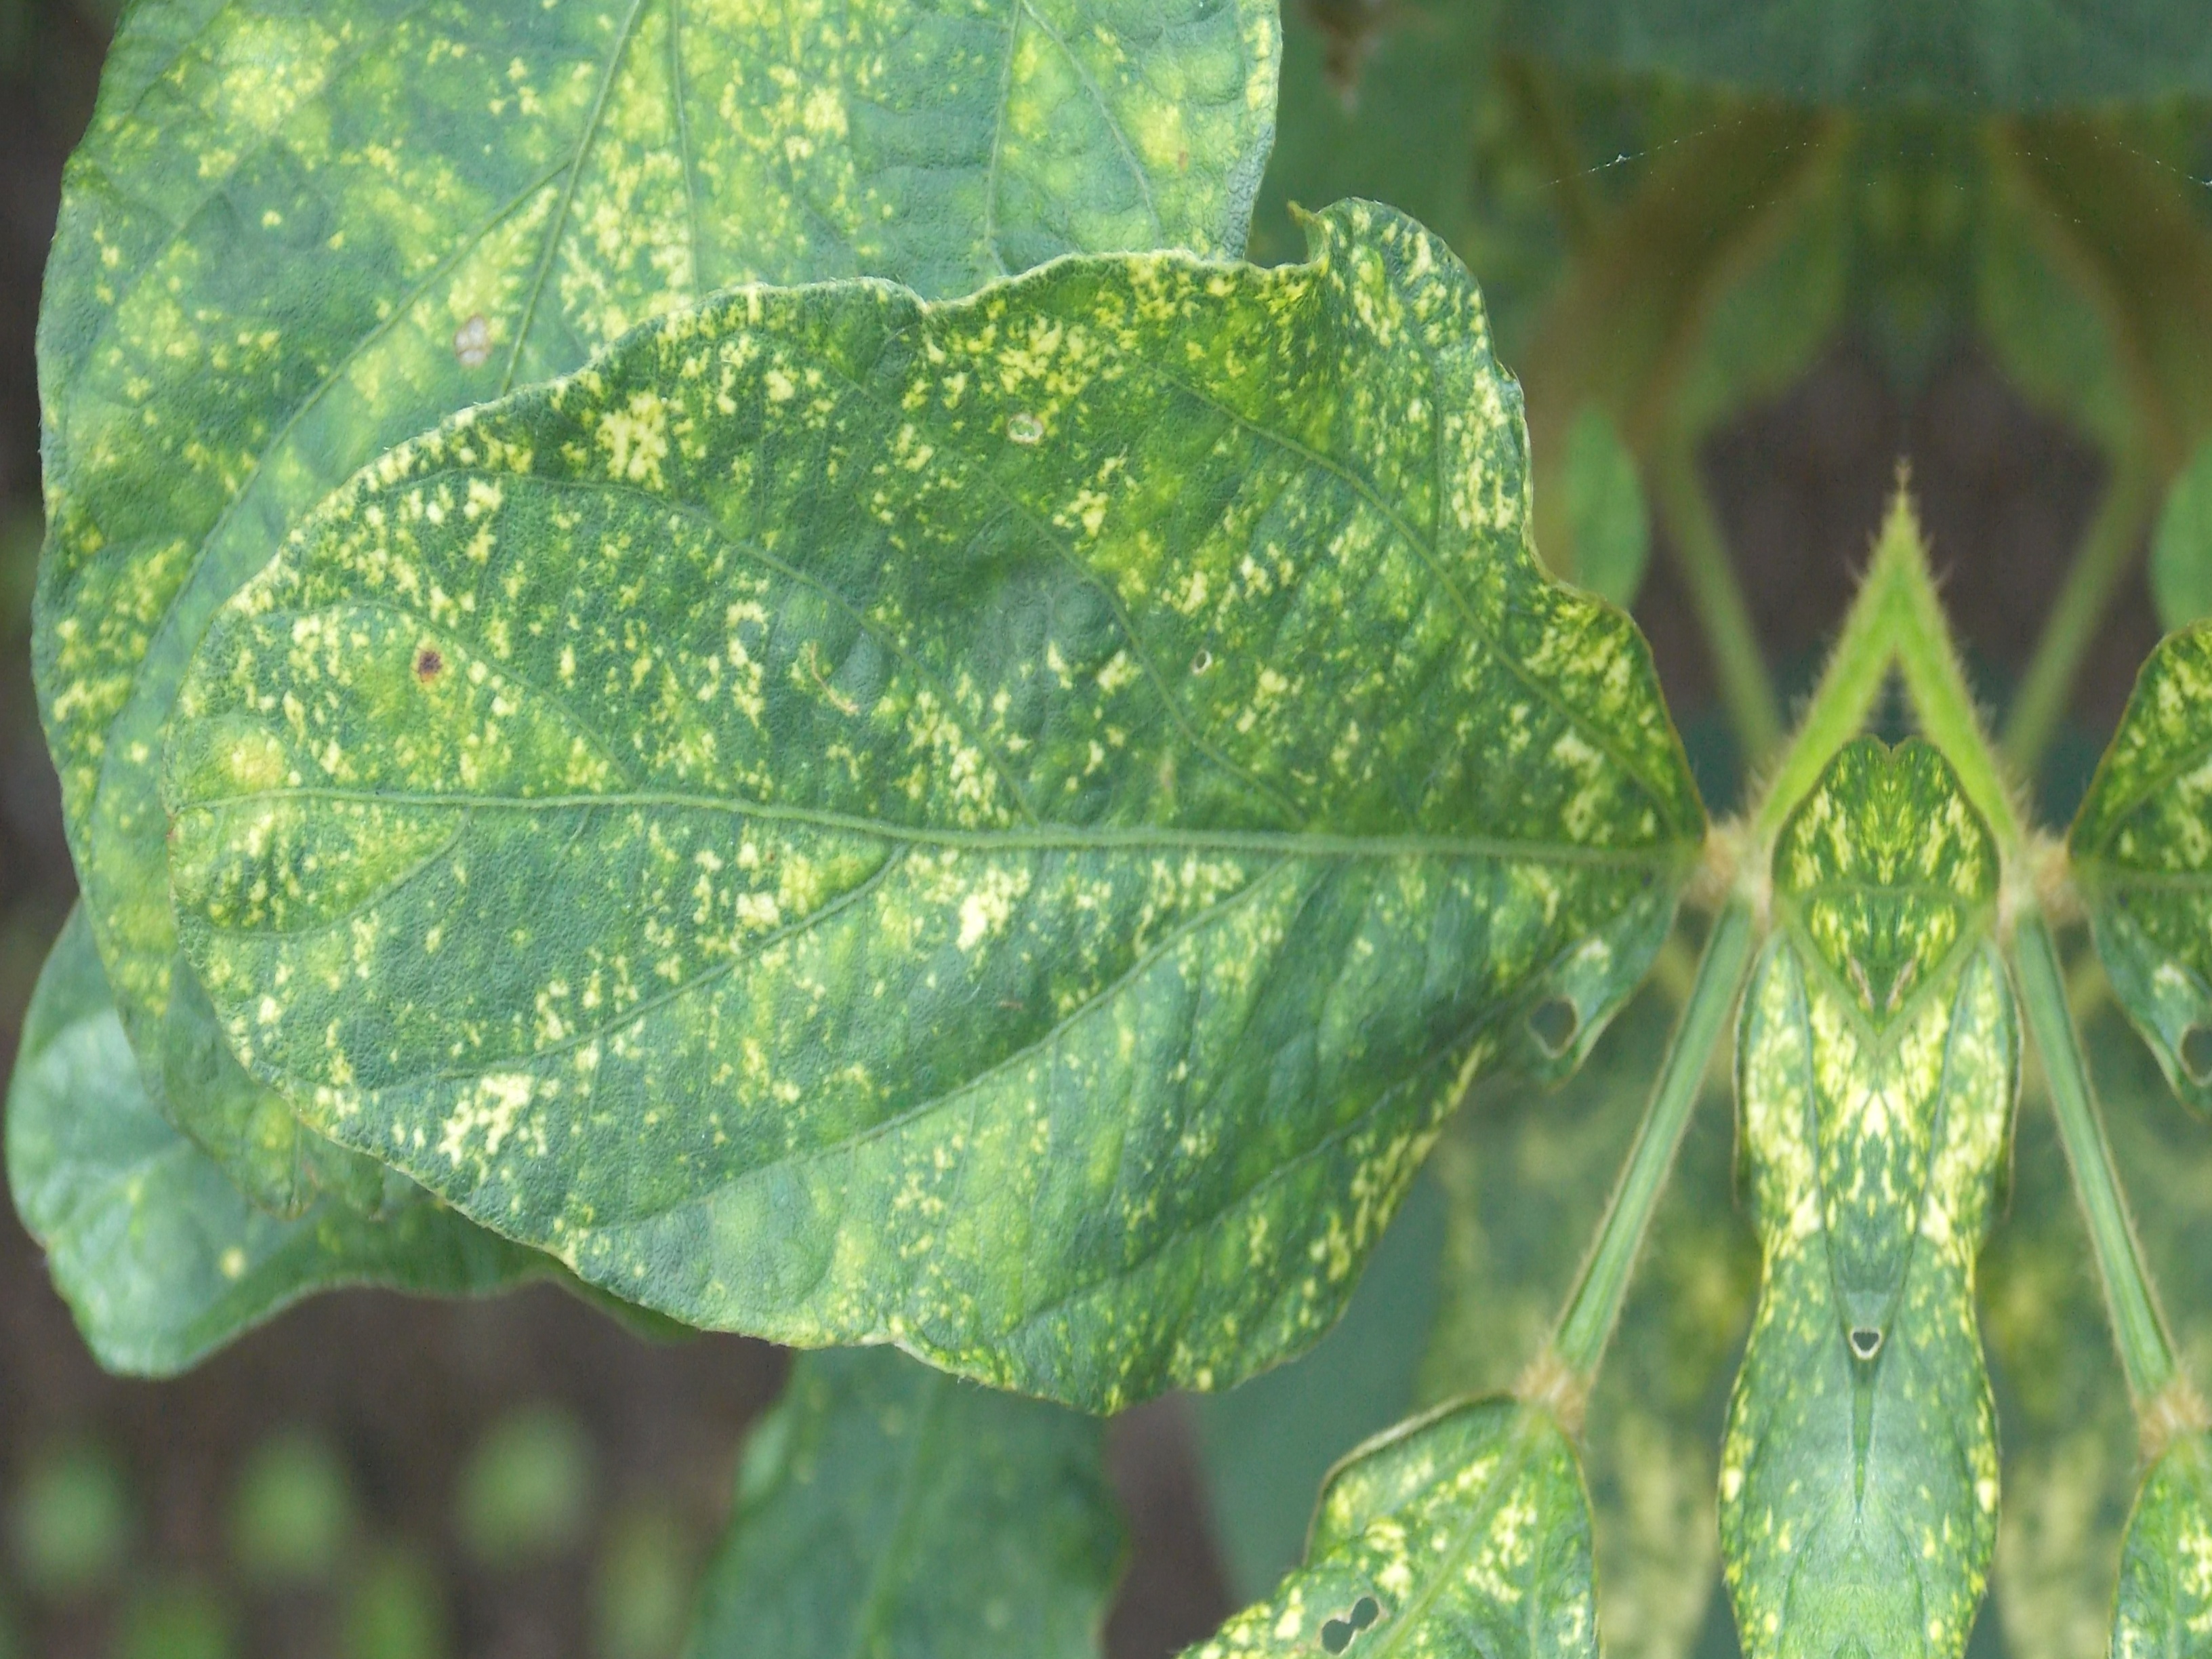
Label: Disease